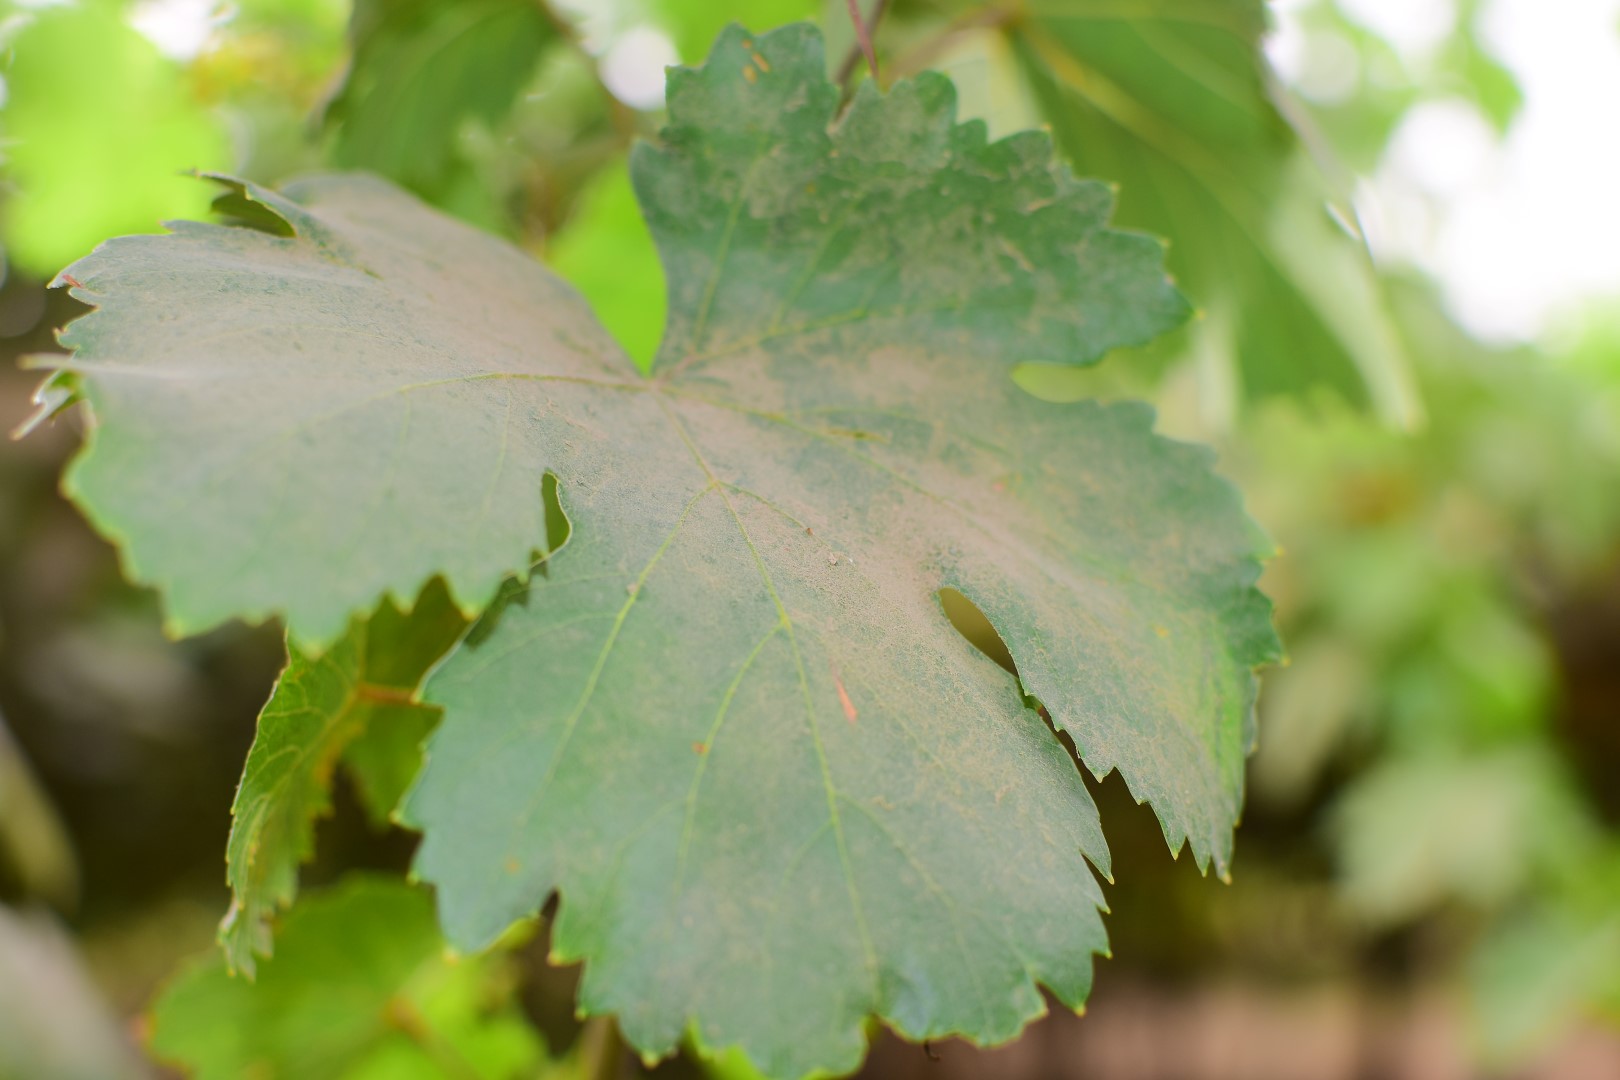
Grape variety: Kamali